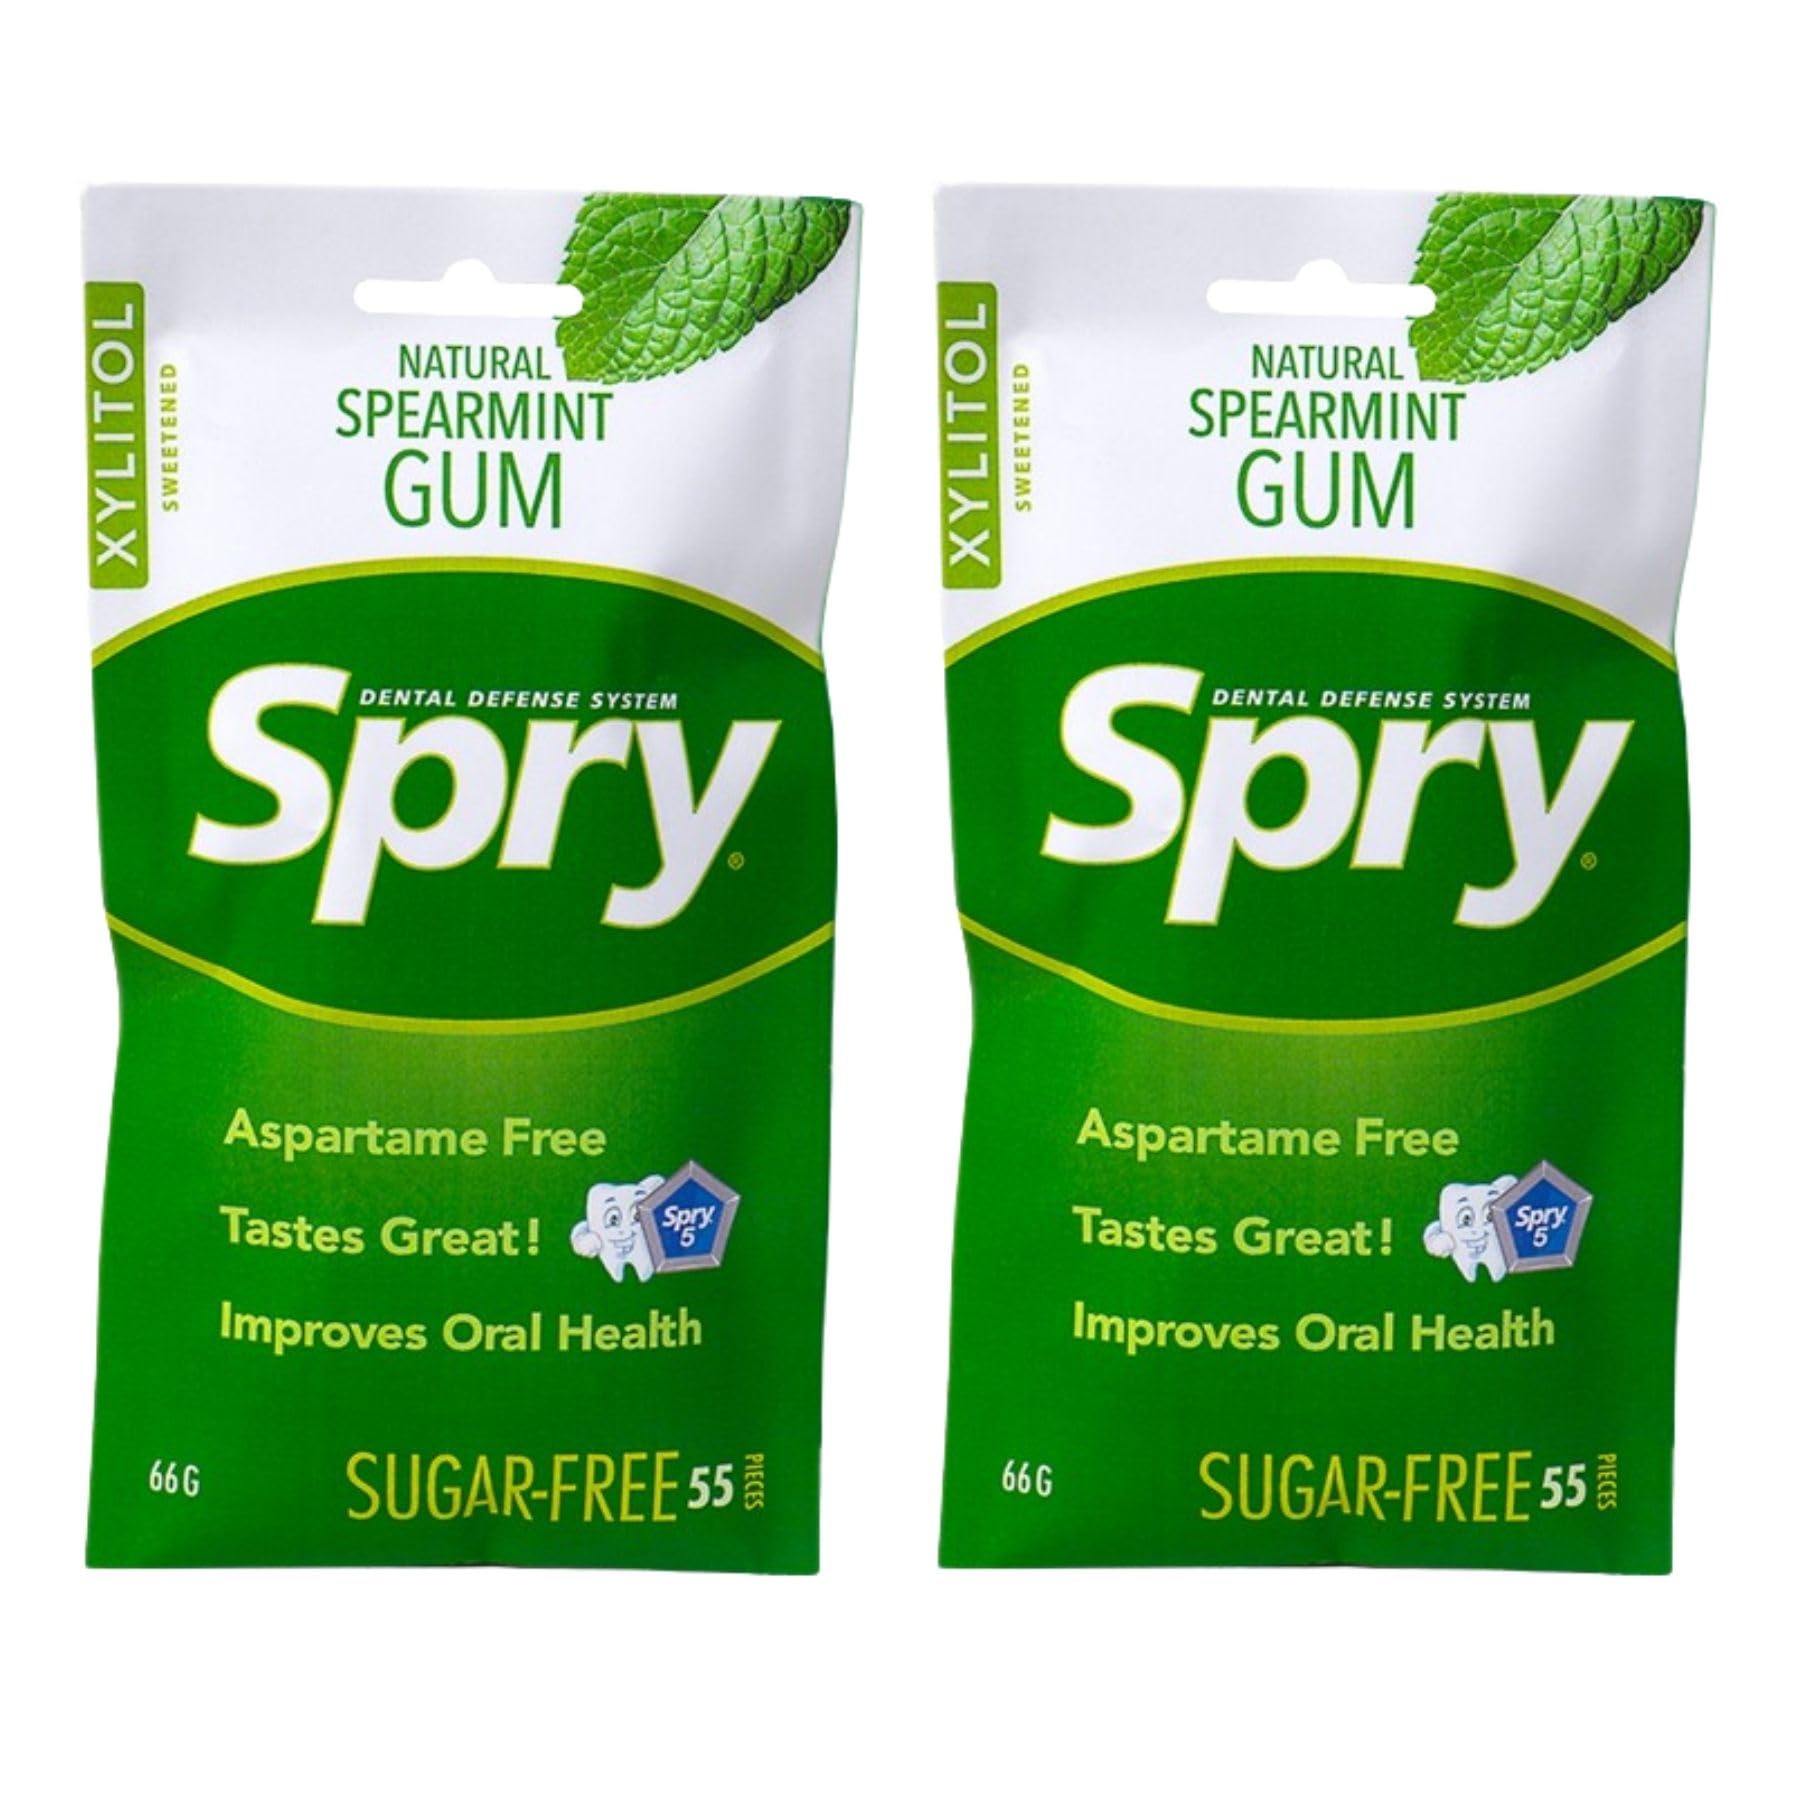
Item Name: Spry On The Go Fresh Natural Xylitol Chewing Gum Dental Defense System - Aspartame-Free, Sugar-Free, Non-GMO (Spearmint, 55 Count - Pack of 2)
Bullet Point 1: ON THE GO SPEARMINT GUM: Spry Spearmint gum will help to keep you breath smelling fresh and is moisturizing for your mouth. It’s the ideal freshen up gum that is also good for your teeth. Our gum is conveniently packed so you can stay fresh on the road, at work, or with your friends. The natural Spearmint gives a blast of cool, refreshing flavor, which provides a nice alternative to other aspartame free gum.
Bullet Point 2: IMPROVES TOOTH DENTAL CARE: Clinical studies have shown that the use of xylitol on a daily basis may reduce the risk of tooth decay. Our Spry gum is part of an essential dental defense system that may also help fight off cavities. Xylitol is a natural ingredient that inhibits contaminants' ability to stick to your teeth. When contaminants can't stick, they can't colonize. Ask your dentist and hygienist about the amazing benefits of xylitol.
Bullet Point 3: SUGAR FREE XYLITOL GUM: Instead of corn syrup or sugar our gum is made with 100% xylitol. Xylitol sweetener is derived from the fibrous parts of plants, similar in taste to regular organic sugar. We use no filler, flow agents or other sugar additives. Xylitol is a natural sugar that tastes just like real sugar and a great choice when looking for sweetners and sugar alternatives.
Bullet Point 4: NON-GMO GLUTEN FREE NATURAL GUM: Unlike other packs of gum, Spry gum uses natural ingredients that are Non GMO and gluten free. Spry Xylitol gum is 40% lower in calories than other mint gum that contain regular sugars, but contains the same sweetness. It can be a great choice for using in foods and snacks, keto friendly foods or used in sugar support supplements.
Bullet Point 5: FIGHTS BAD BREATH: Use daily after meals and between normal brushes. For best results use Spry Spearmint Gum with Spry Coolmint Toothpaste and Spry Coolmint Oral Rinse for a fresh breath.Spry Spearmint Chewing Gum can help prevent bad breath caused by a poor pH balance, dry mouth, and the lack of saliva. Chewing xylitol gum after meals can increase your saliva output and help neutralize the acids that cause bad breath.
Product Description: Clinical trials have shown the benefits of chewing gum sweetened with Xylitol after meals and snacks. Xylitol is a five-carbon sugar alcohol that has nearly identical taste and bulk to table sugar (sucrose), but with amazing dental benefits! Not only does it have fewer calories and less effect than sucrose, but it also has the added benefit of inhibiting the creation of acid in the mouth. This minimizes the damage done to your teeth, as well as allows your teeth to heal (remineralize) at a faster rate. Xylitol also has a low glycemic index of 7, compared to sugar’s level of 83. It is recommended that you chew a piece of xylitol gum after every meal or snack for maximum benefit to your teeth as it may reduce the risk of decay in the tooth. Xylitol is recommended by dentists, medical doctors, periodontists, pediatricians, and many health organizations and health professionals worldwide as a sweetener for anyone concerned with dental health, upper respiratory health, and sugar consumption, in general. Products sweetened with xylitol create an unwelcome environment for contaminants; study after study has shown that they simply do not stick well to teeth in a xylitol-rich environment.
Value: 110.0
Unit: Count

Price: 9.99